Cubanite

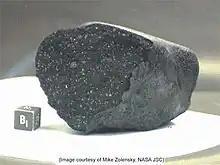
Tagish Lake Meteorite, Classified as CI-2 due to presence of chondrules

Although cubanite forms in hydrothermal mineral deposits, there are occurrences of cubanite that did not form on earth. Cubanite has been found in carbonaceous chondrite meteorites, specifically class CI-chondrites, as well as in cometary samples from NASA's Stardust spacecraft. Data from the Itokawa asteroid, collected by the Hayabusa spacecraft, indicated that a 2-micrometre grain of cubanite was found on the S-type asteroid. This is the first time cubanite has been found on another asteroid that was not class C-type. However, further inspection of the sample revealed that the cubanite likely formed exogeneous to the Itokawa body.